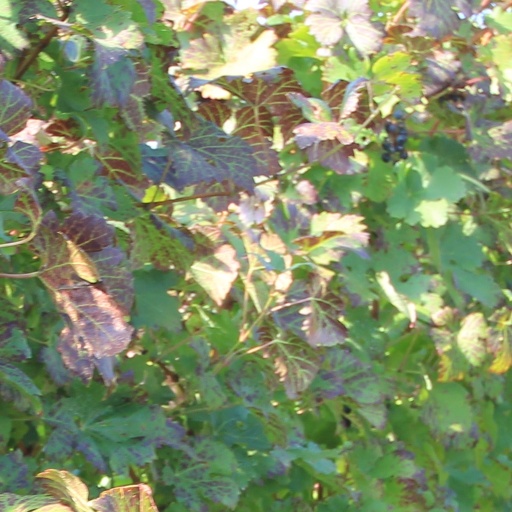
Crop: grape